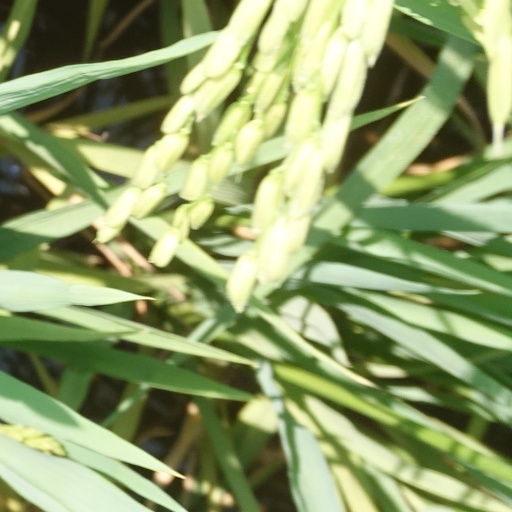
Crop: rice